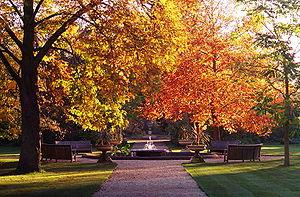
L’université d'Oxford, située dans la ville du même nom, à 90 km au nord-ouest de Londres, dans le comté d'Oxford ou Oxfordshire, dans l'Angleterre du Sud-Est, est l'une des plus prestigieuses universités sur le plan mondial. Elle est également la plus ancienne université britannique.